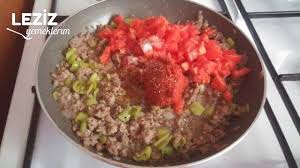
Yemek: karniyarik